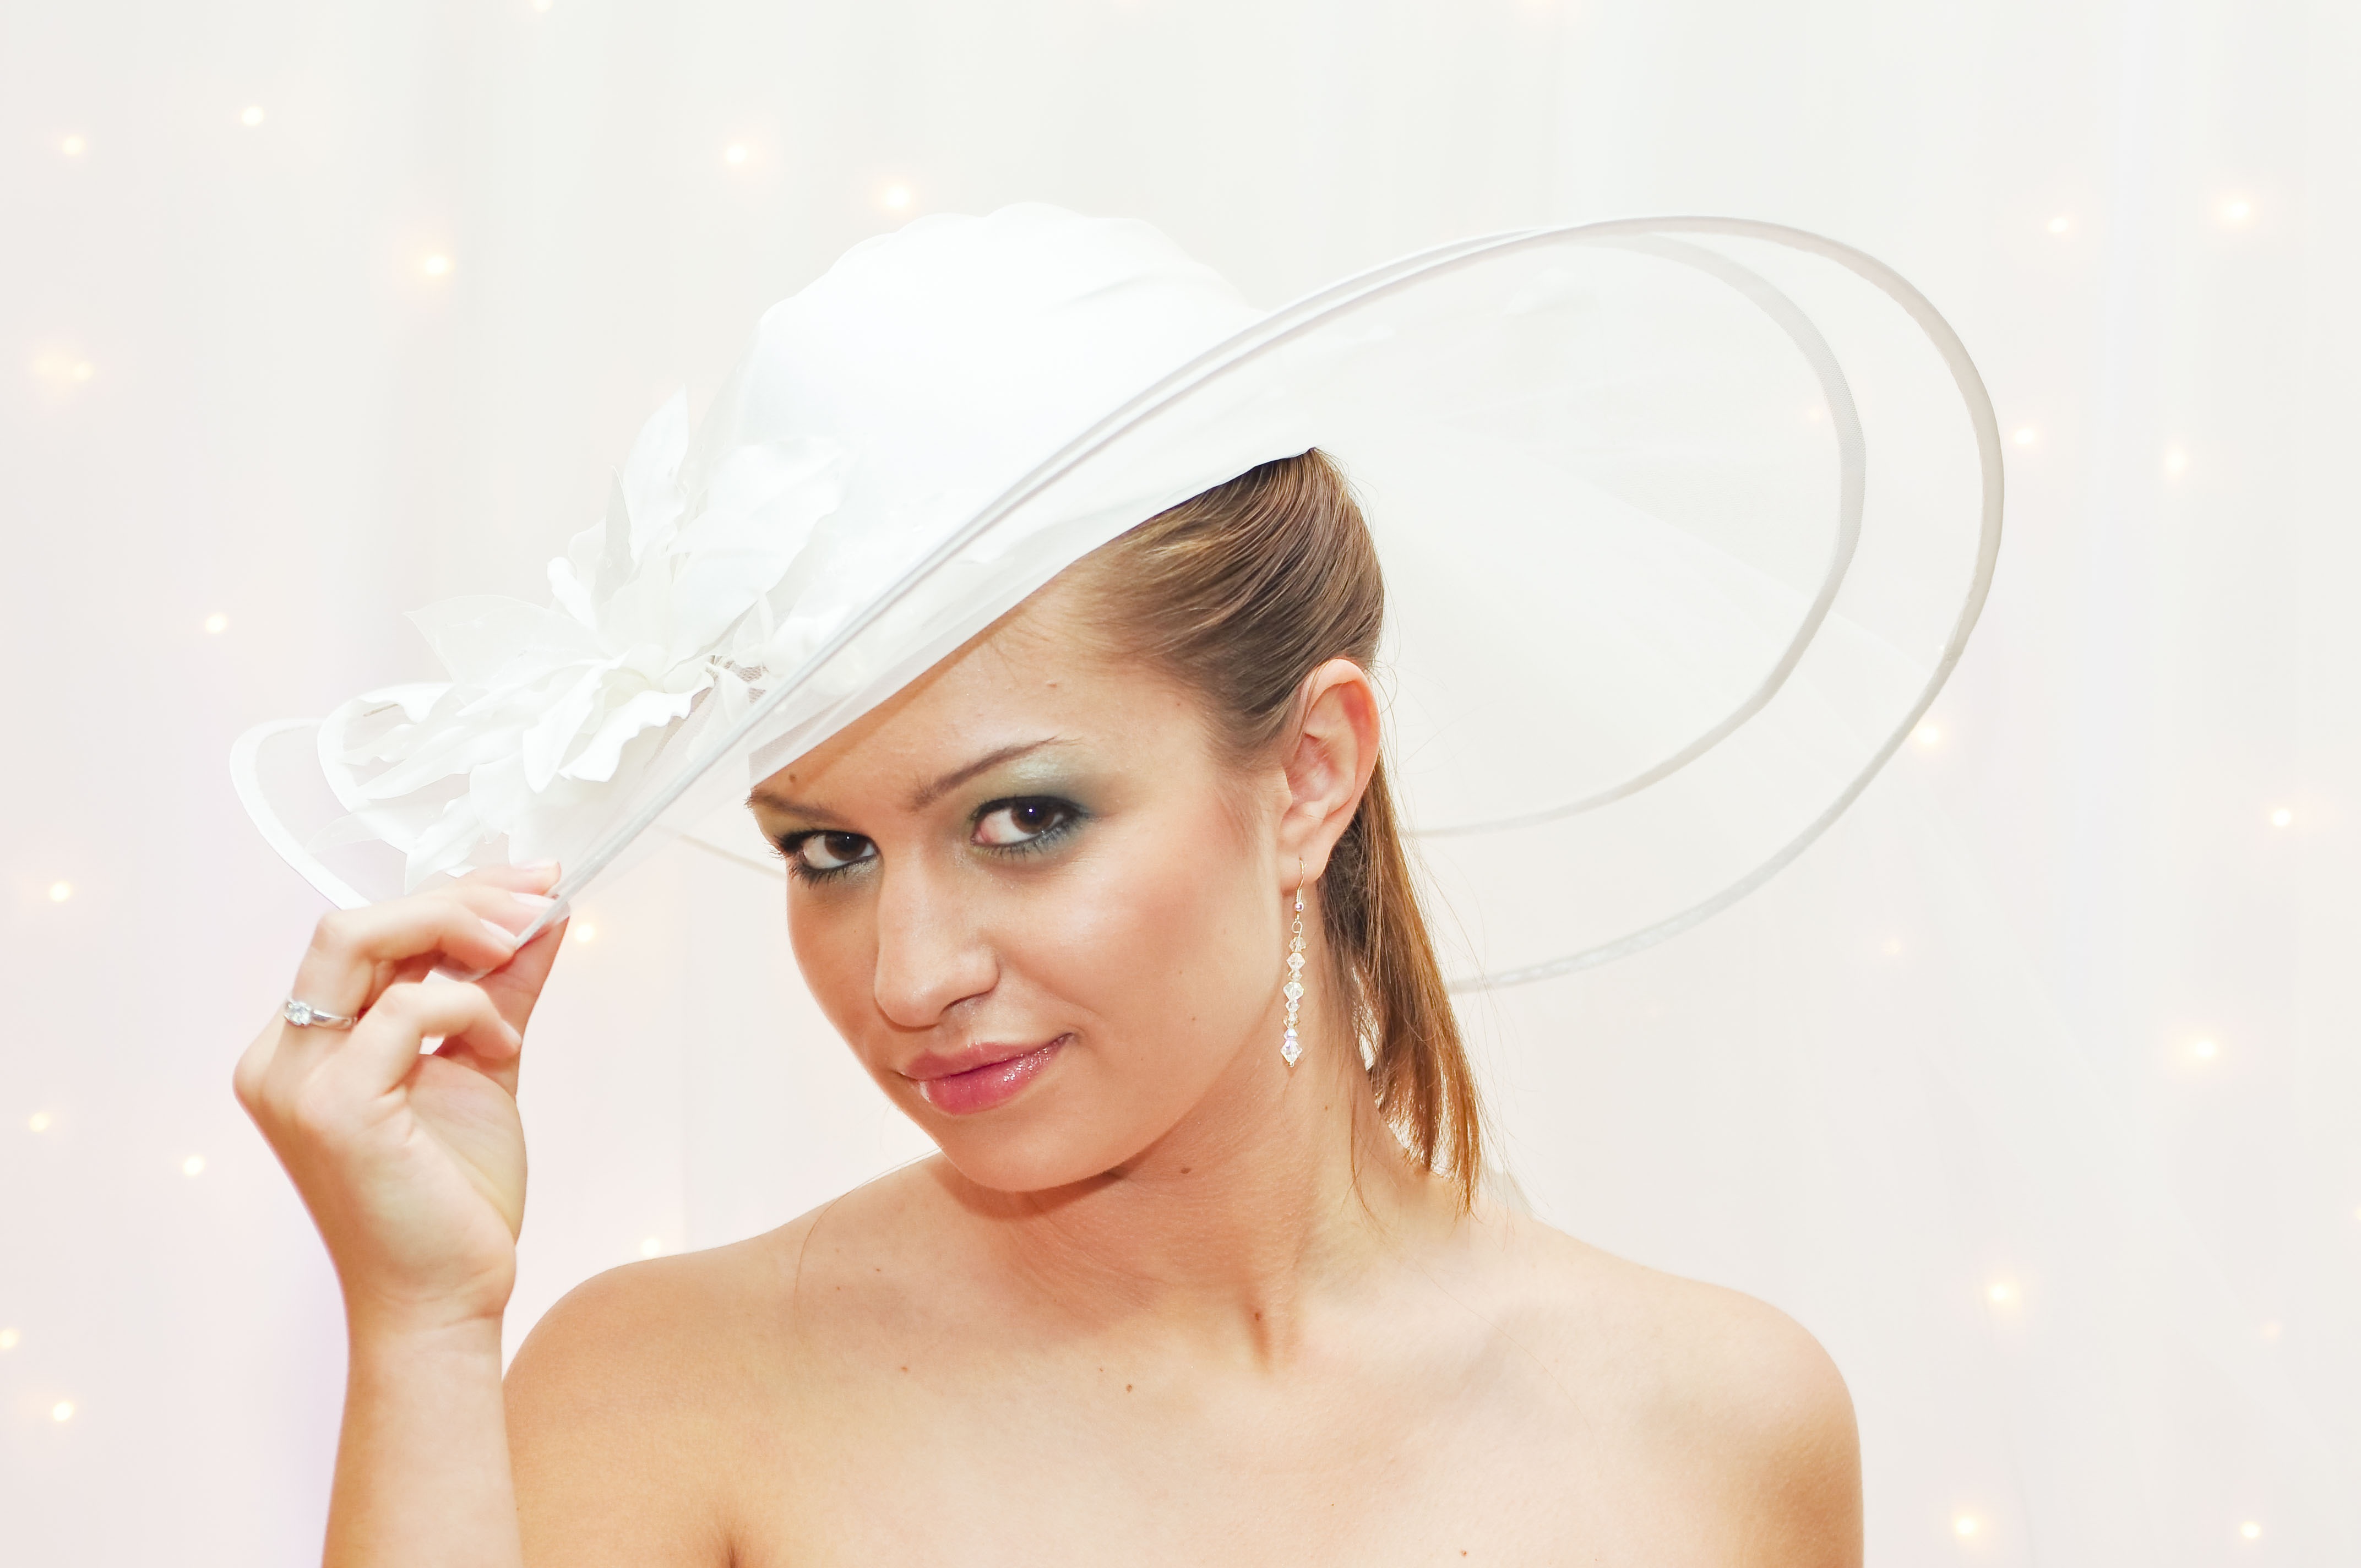
woman, hair, model, hat, clothing, bride, hairstyle, makeup, long hair, face, nose, dress, head, skin, beauty, gown, veil, photo shoot, bridal veil, fashion accessory, headpiece, bridal accessory, hair accessory